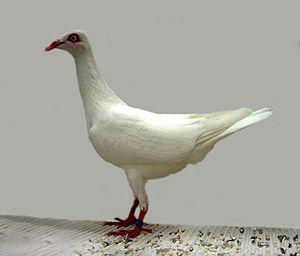
Le haut-volant de Stralsund est une race de pigeon domestique originaire de Poméranie et des environs de Stralsund en Allemagne, où il a été sélectionné au XVIIIe siècle.